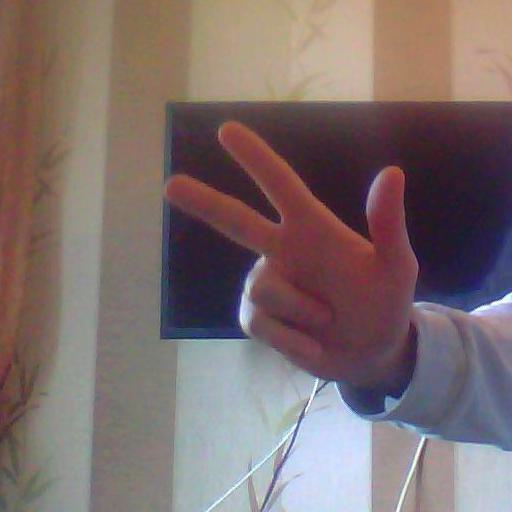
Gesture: three2